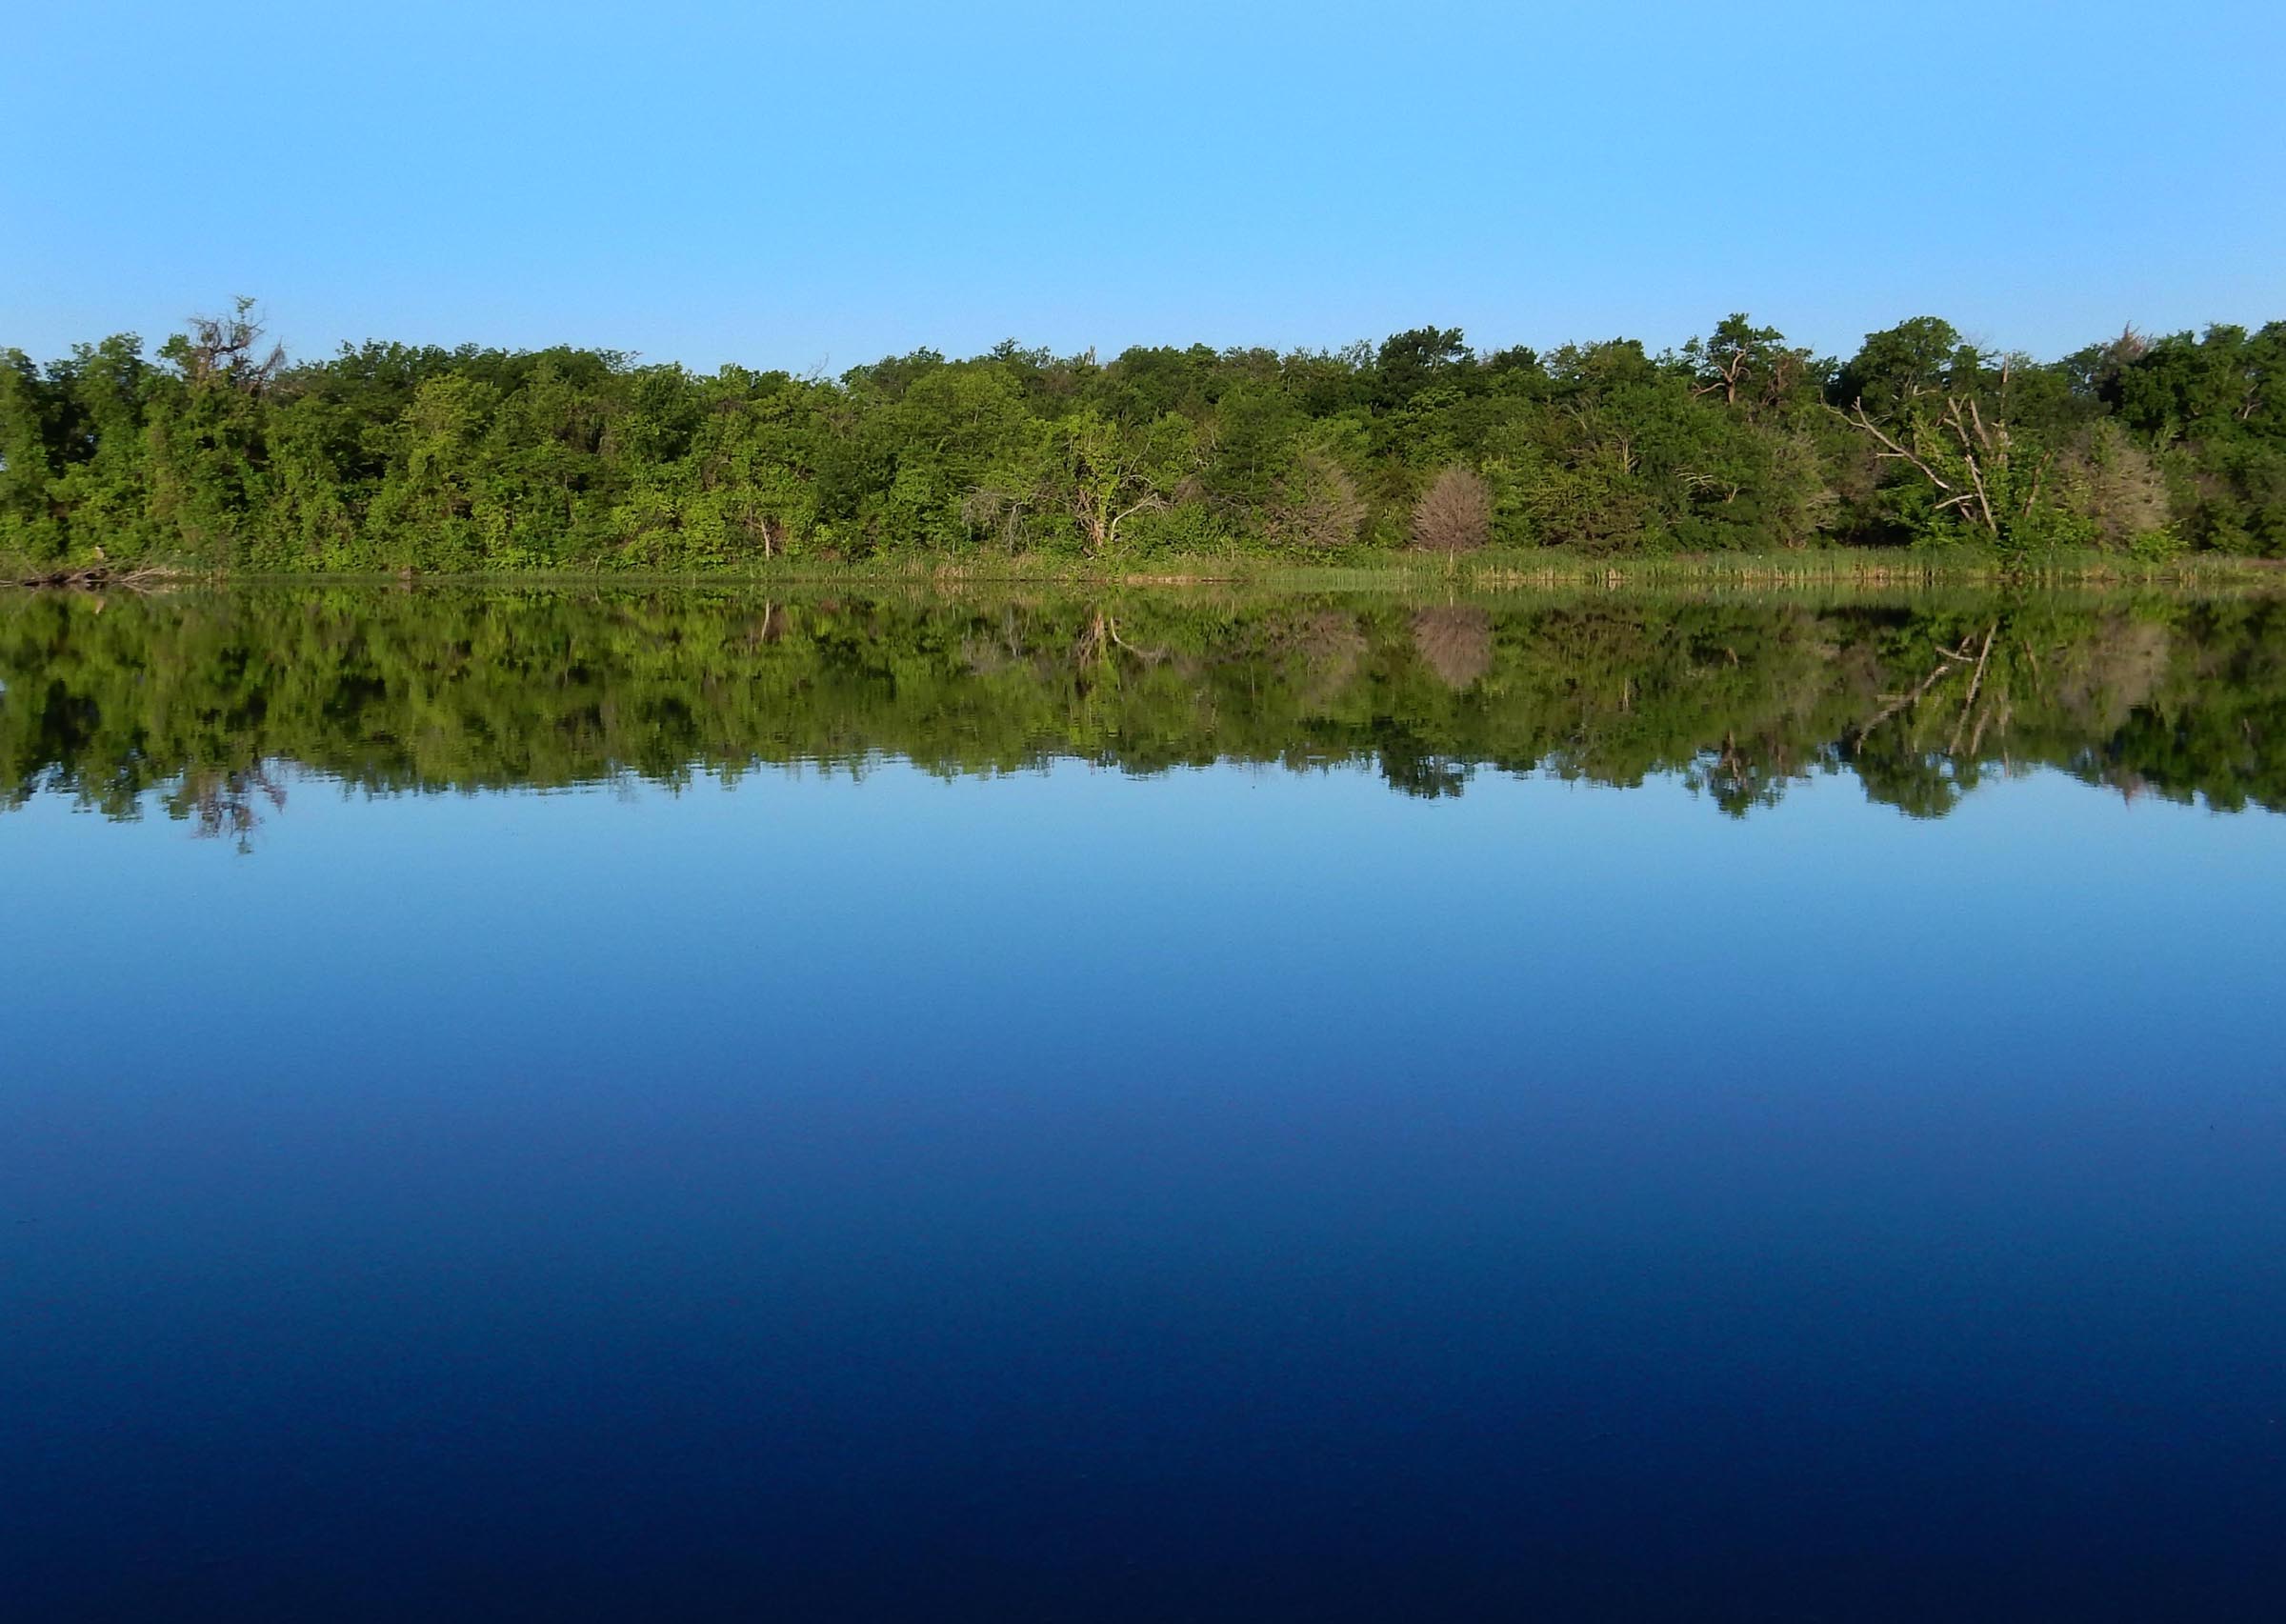
still water, reflection, peaceful, blue sky, blue water, pond, calm, trees, water, sky, plant, natural landscape, natural environment, tree, lacustrine plain, watercourse, grass, biome, bank, fluvial landforms of streams, lake, landscape, horizon, waterway, forest, riparian zone, grassland, Freshwater marsh, tarn, symmetry, wetland, reservoir, lake district, marsh, wildlife, nature reserve, loch, riparian forest, channel, floodplain, fen, inlet, bog, jungle, temperate broadleaf and mixed forest, tropical and subtropical coniferous forests, tidal marsh, sound, panorama, salt marsh, bayou, swamp, prairie